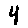
Label: 4